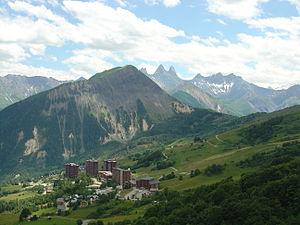
Vue générale de la station du Corbier
La liste des stations de sports d'hiver de Savoie présente l'ensemble des villages et stations de sports d'hiver situés sur le territoire de la Savoie, qui correspond aux deux départements français de la Savoie et de la Haute-Savoie.
Le Corbier est une station de sports d'hiver alpine située en France sur la commune de Villarembert, dans le département de la Savoie en région Auvergne-Rhône-Alpes.
La Maurienne est une vallée intra-alpine et une région naturelle française, située dans le département de la Savoie en région Auvergne-Rhône-Alpes. D'une longueur de 125 km, elle est traversée par la rivière de l'Arc. Elle correspond à l'une des six provinces historiques de la Savoie, qui fut un pagus, puis au comté de Maurienne intégré au comté de Savoie avant de devenir l'une des provinces administratives du duché de Savoie.